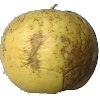
Label: Apple Golden 1